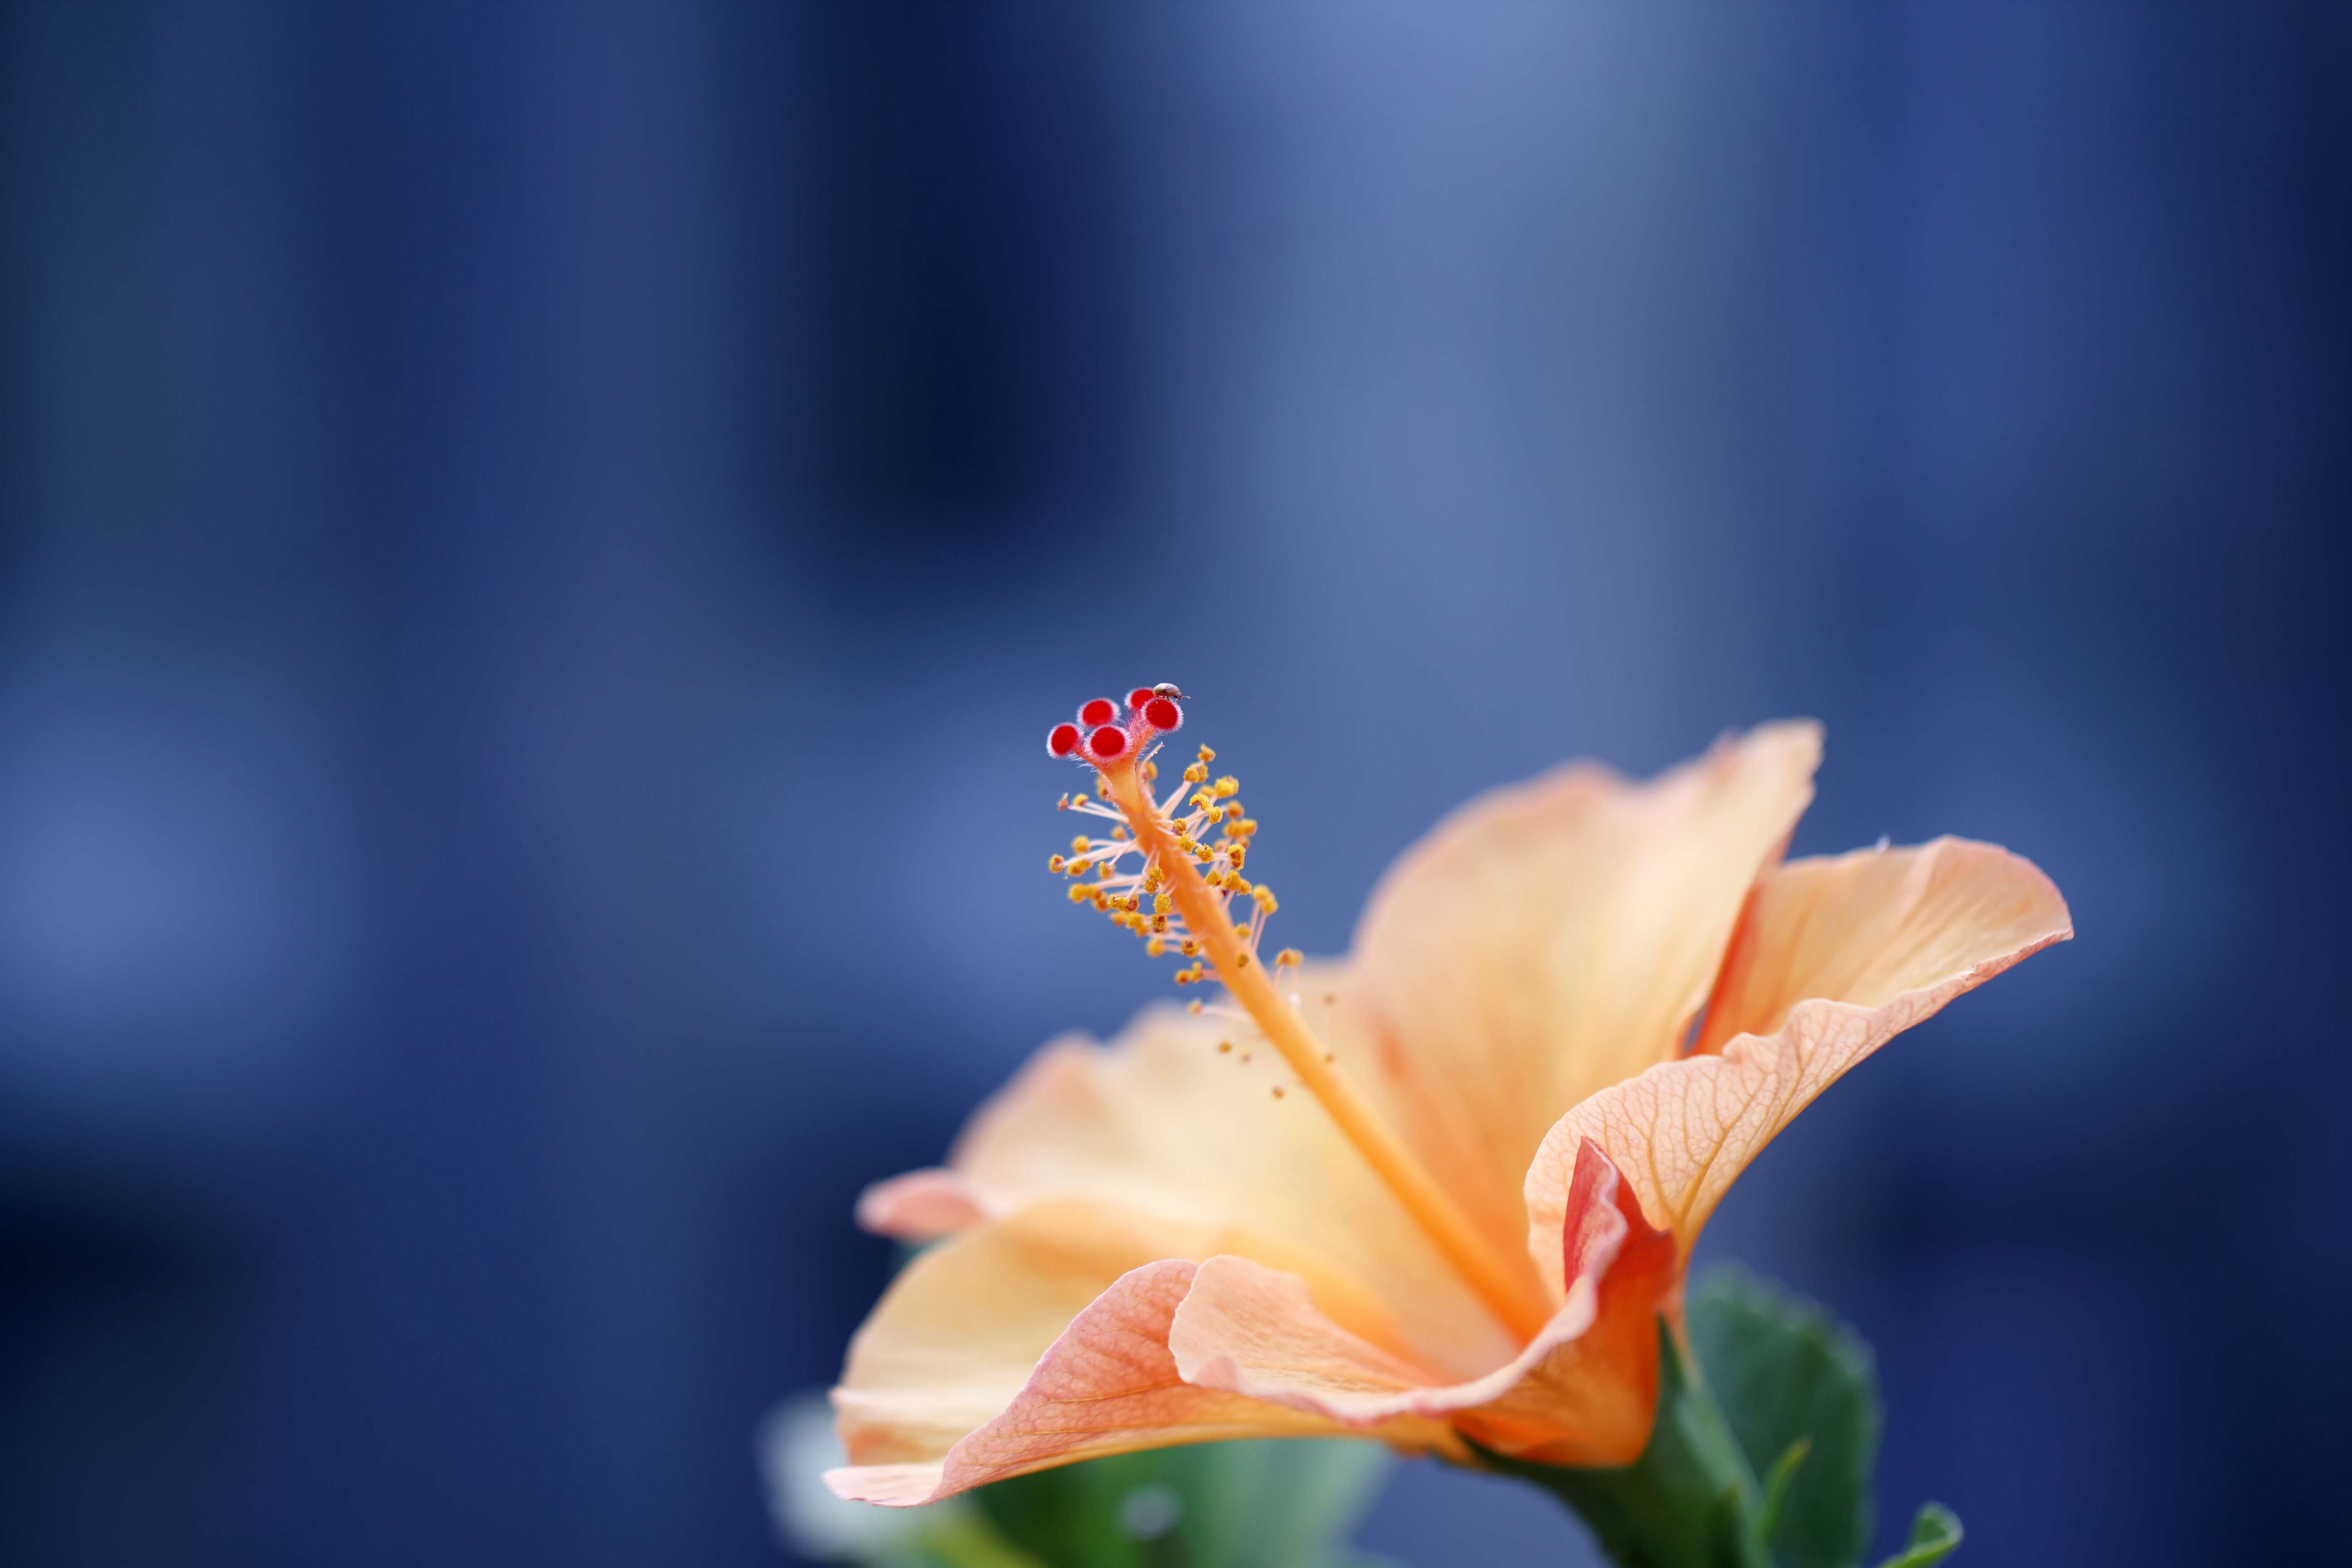
nature, blossom, plant, white, photography, stem, texture, leaf, flower, purple, petal, bloom, isolated, summer, range, gift, rose, spring, green, red, collection, color, macro, holiday, romance, botany, yellow, closeup, pink, wedding, flora, card, close up, background, design, single, bright, wallpaper, beautiful, item, anniversary, valentine, hibiscus, bud, birthday, greeting, macro photography, flowering plant, plant stem, computer wallpaper, land plant